Portugal

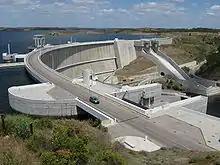
Alqueva Dam, the largest dam and artificial lake in Western Europe

The Head of State is the President of the Republic, elected to a five-year term by direct, universal suffrage; the current president is Marcelo Rebelo de Sousa. Although largely a ceremonial post, Presidential powers include the appointment of the Prime Minister and other members of the Government; dismissing the Prime Minister; dissolving the Assembly; vetoing legislation (which may be overridden by the Assembly); and declaring war (only on the advice of the Government and with the authorisation of the Assembly). The President has also supervisory and reserve powers and is the "ex officio" Commander-in-Chief of the Armed Forces. The President is advised on issues of importance by the Council of State.